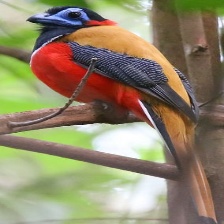
Species: RED NAPED TROGON
Scientific name: HARPACTES KASUMBA